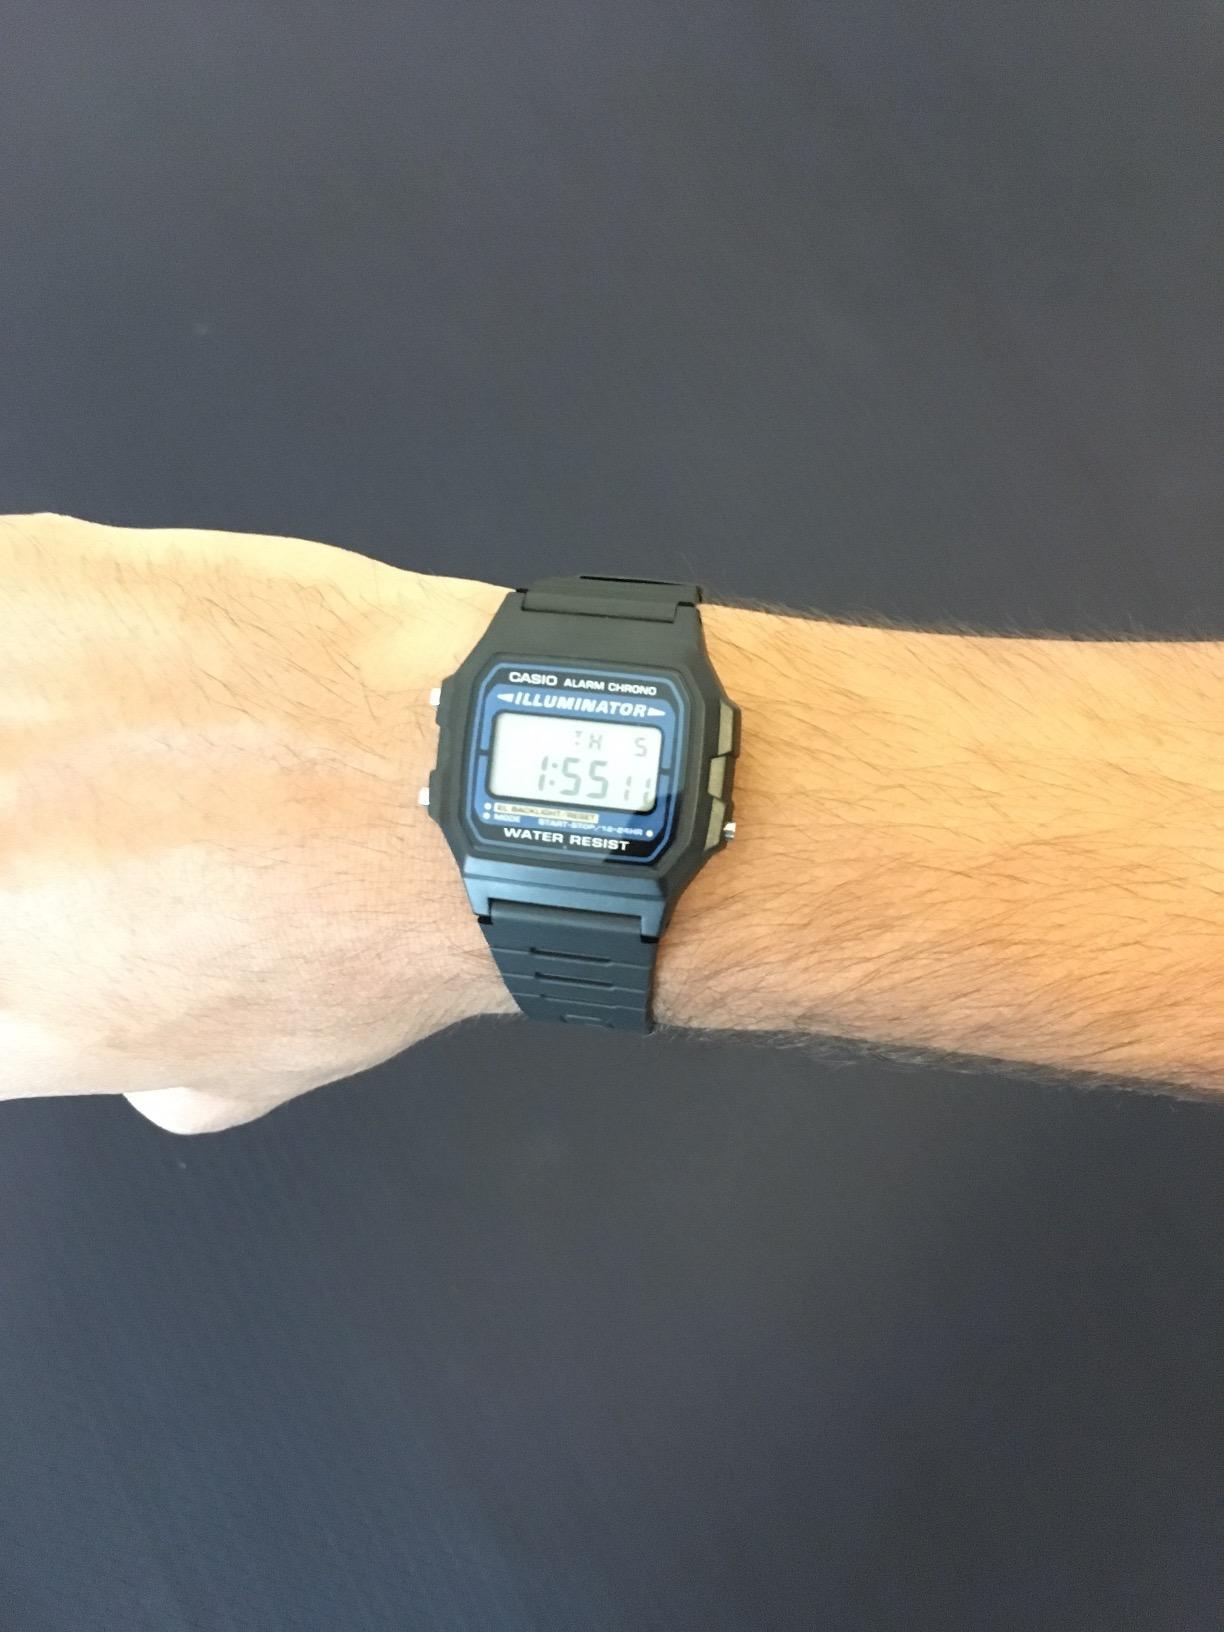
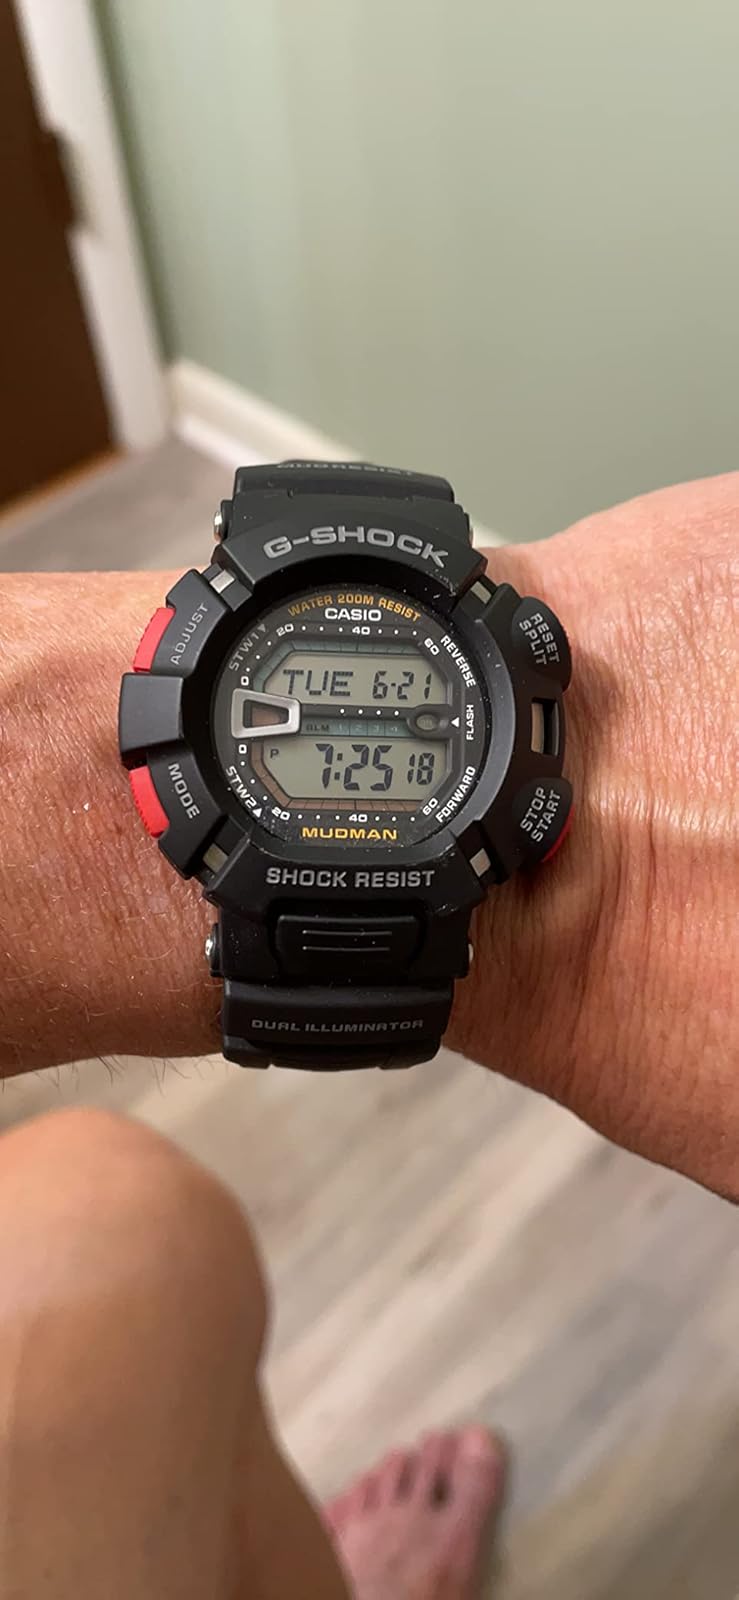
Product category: accessories_watch
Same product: no